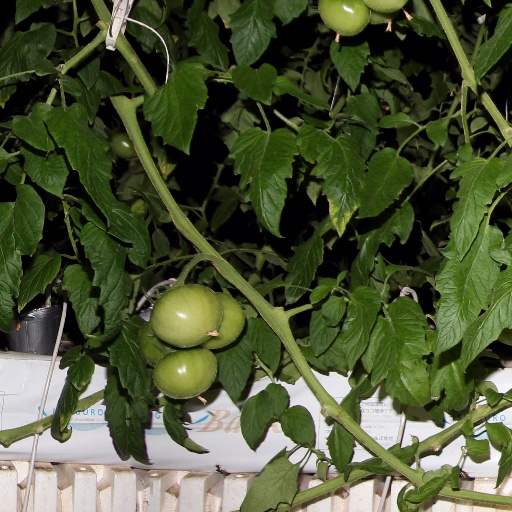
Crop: tomato